Mary Nightingale

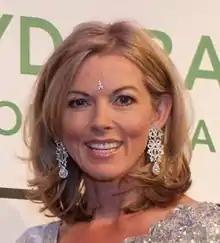
Mary Nightingale in 2011

Mary Nightingale (born 26 May 1963) is an English journalist and television presenter. She has presented the "ITV Evening News" since 2001.